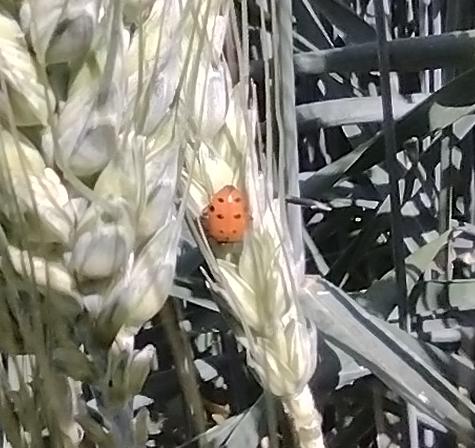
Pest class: predators